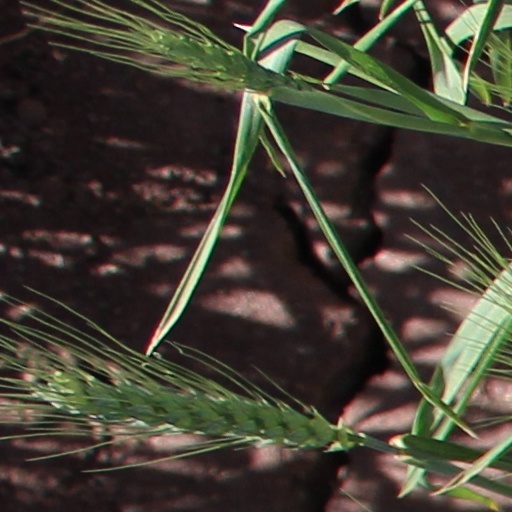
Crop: wheat